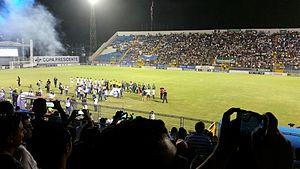
Le stade Francisco Morazán est un stade construit à San Pedro Sula, au Honduras. Ouvert en 1970, il peut accueillir 18 000 spectateurs. C'est le stade résident des clubs Club Deportivo Marathón et Real España. Il était le stade préféré de l'équipe nationale du Honduras avant la construction du Estadio Olimpico Metropolitano pour les Jeux sportifs centraméricains de 1997.